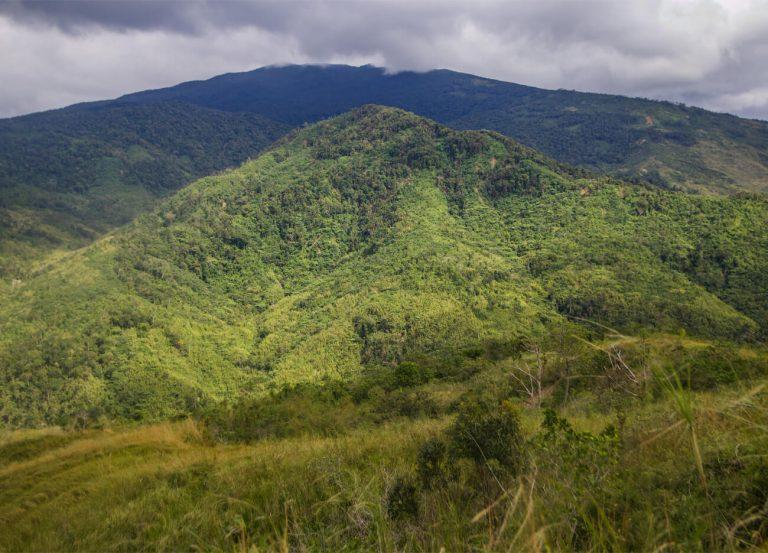
Kopo maalumu lililowekwa picha ya zao husika, likiwa limetumika kuhifadhia mbegu zenye ubora zilizofanyiwa uchunguzi kitaalamu kwa ajili ya kilimo, na hivyo kumsaidia mkulima kupanda mbegu hizo kwa ajili ya kilimo chenye tija na mafanikio.